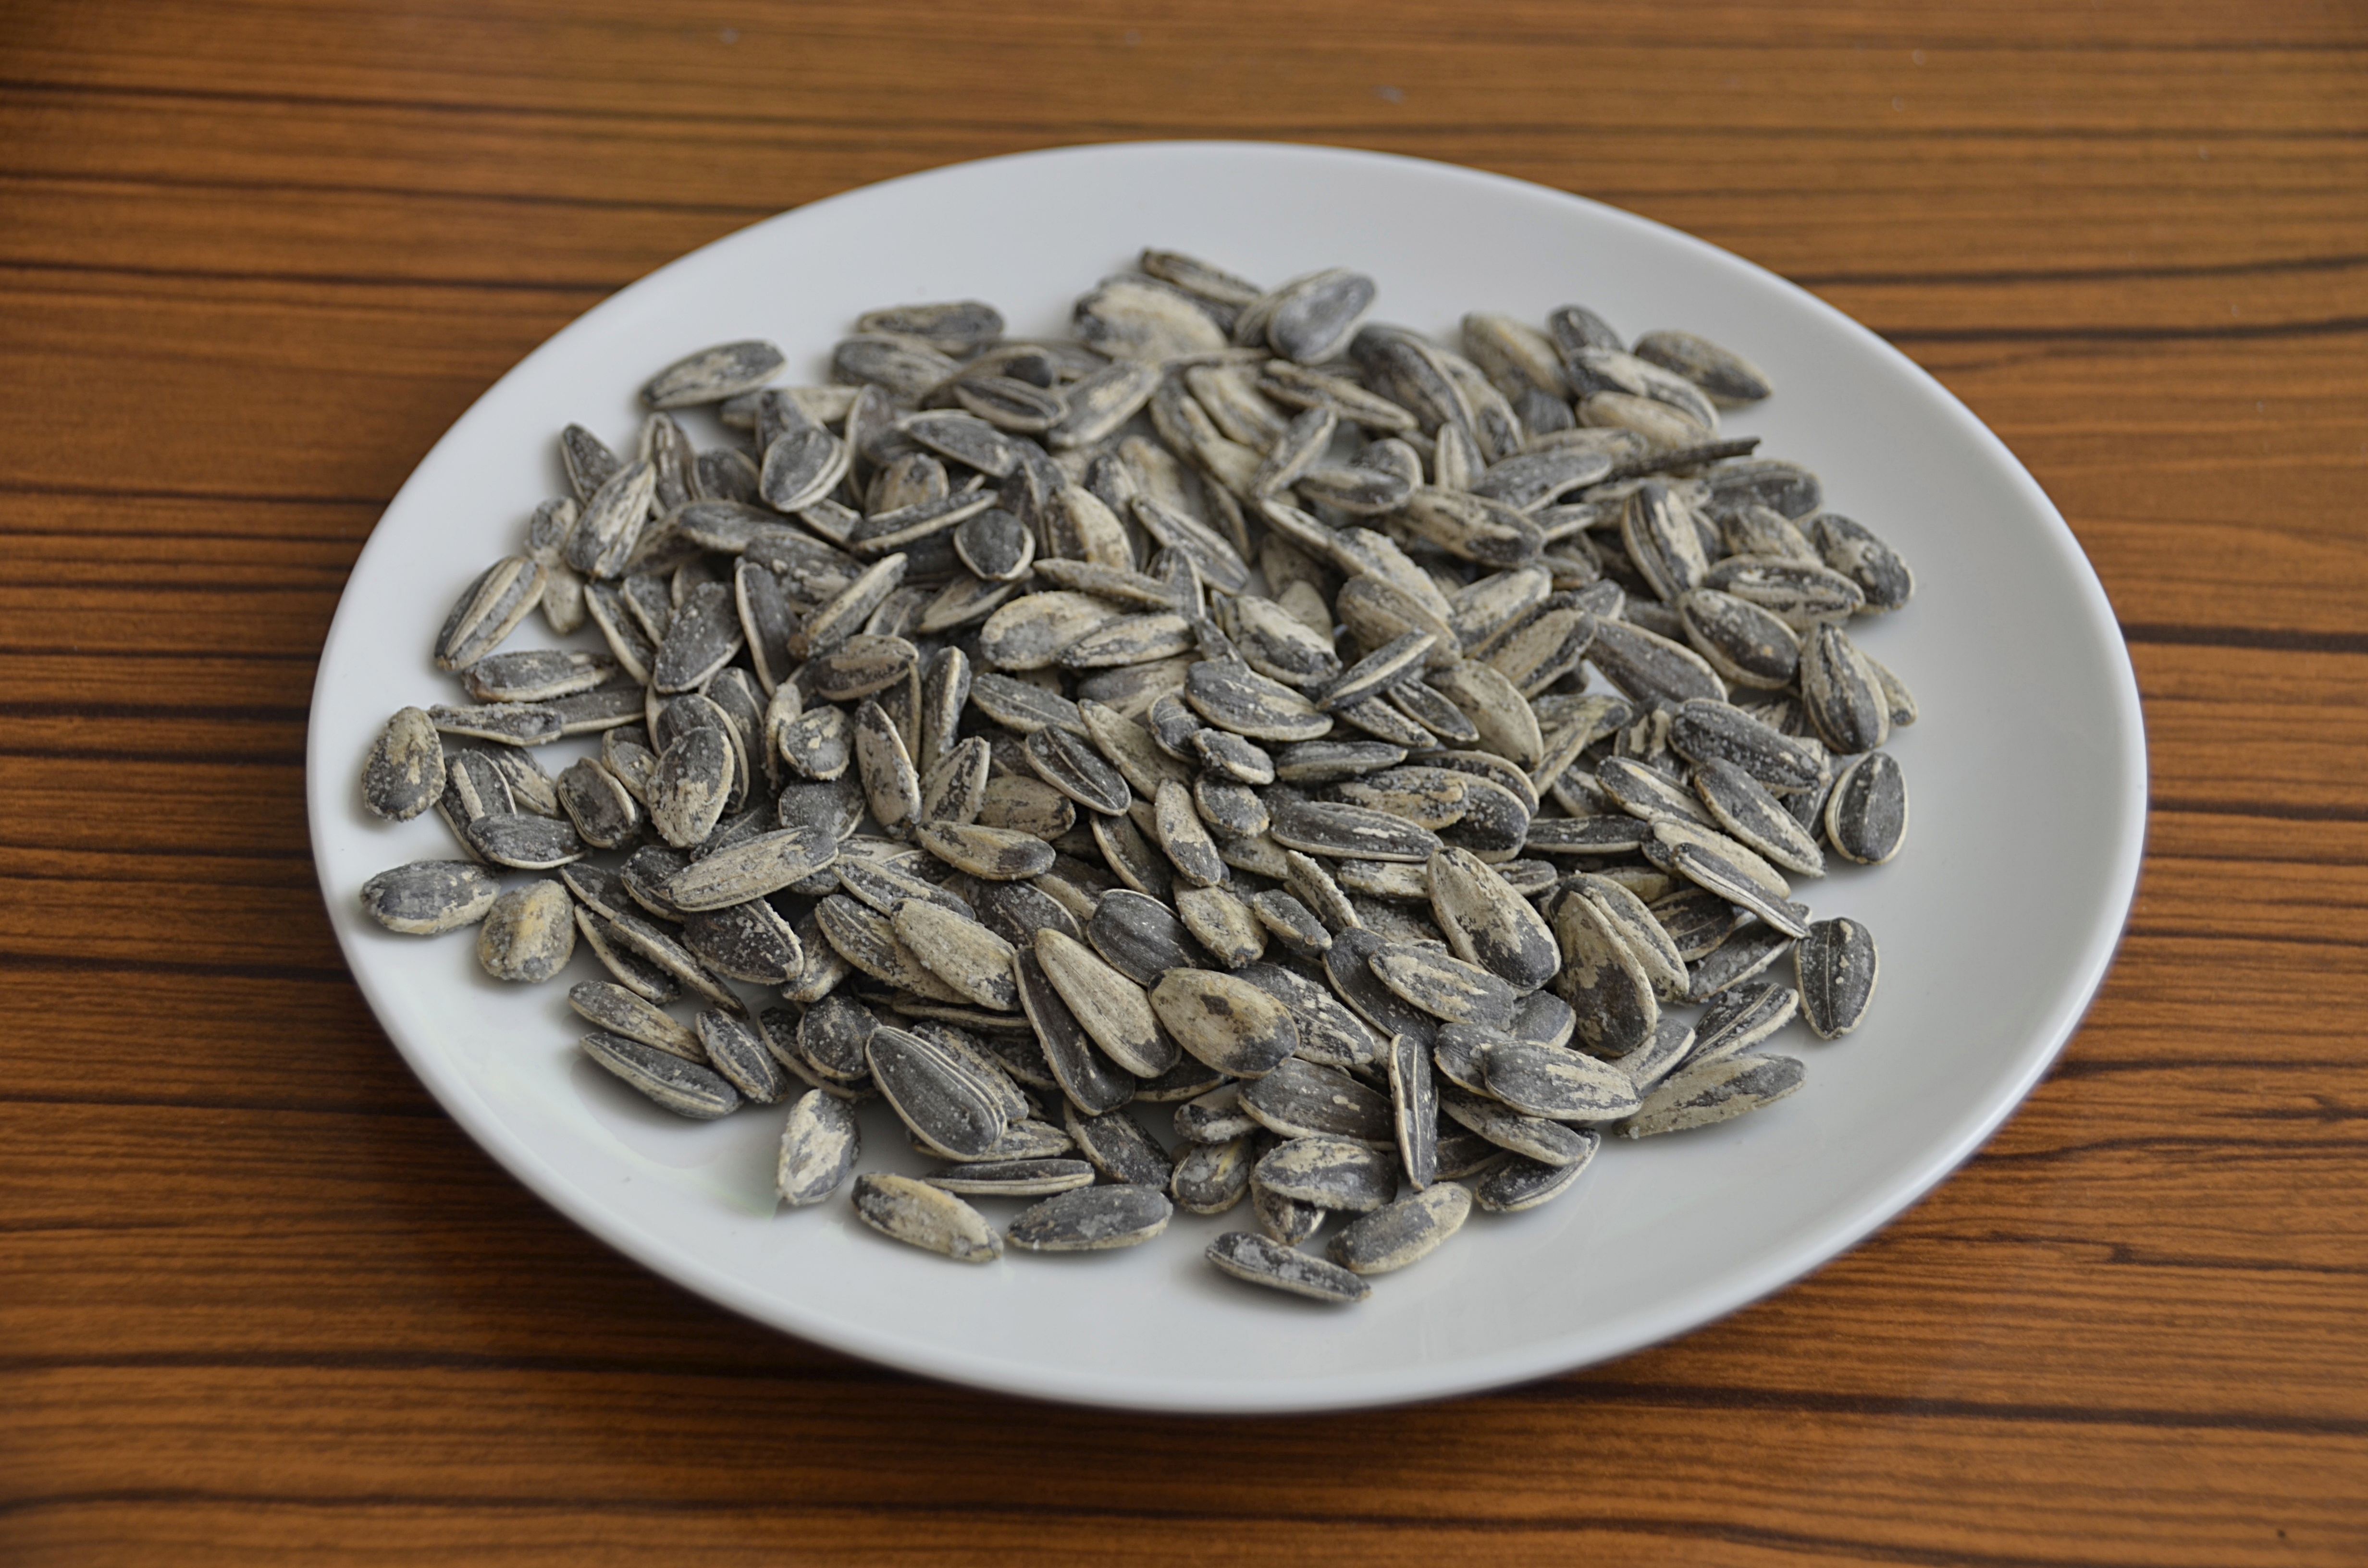
food, produce, drink, eat, cuisine, power, vegetarian food, sunflower seeds, food product, roasted seeds, entertains mouth, aperitifs, sunflower seed